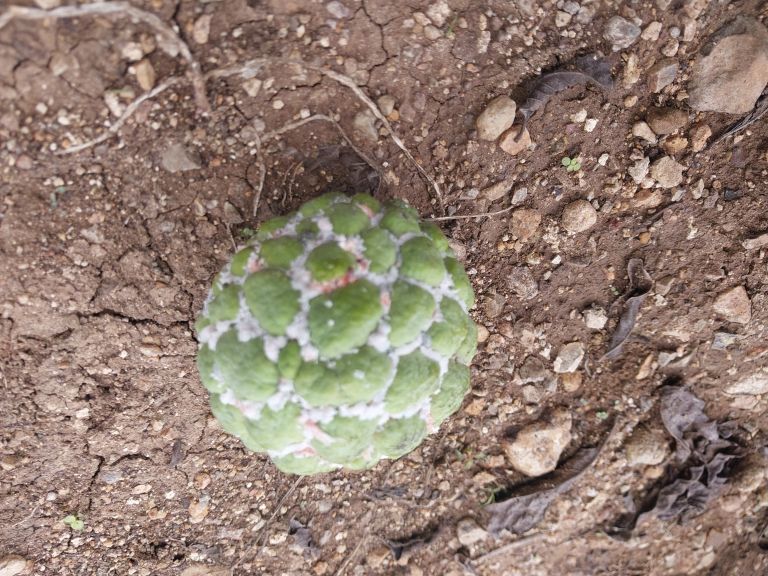
Disease label: Mealy Bug